Karasuma Oike Station

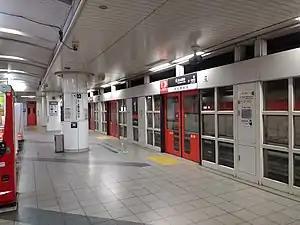
Interior of the Tōzai station in November 2018

is a train station on the Kyoto Municipal Subway Karasuma Line and Tōzai Line in Nakagyo-ku, Kyoto, Japan.